Charles Sturt University

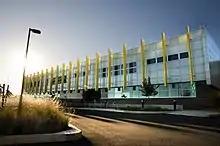
Orange campus

The Orange campus offers courses with a strong focus on allied health, medical sciences, dentistry, medicine, and pharmacy.